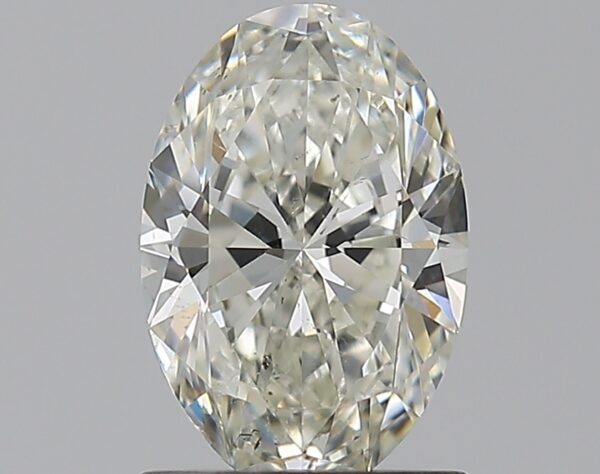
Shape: oval
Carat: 1
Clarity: SI1
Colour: K
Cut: EX
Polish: EX
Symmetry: EX
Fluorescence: F
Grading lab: GIA
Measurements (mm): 8.19 x 5.45 x 3.35